Buttercream

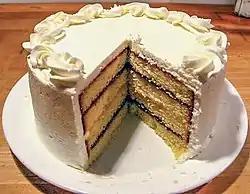
A layered pound cake with an outermost layer of uncolored buttercream

Meringue buttercream is made by beating softened butter with either Italian or Swiss meringue until the mixture is emulsified and light. The meringue must be cooled to room temperature in order not to melt the butter (which has a variable melting point below ) as it is subsequently beaten in.